Analog Science Fiction and Fact

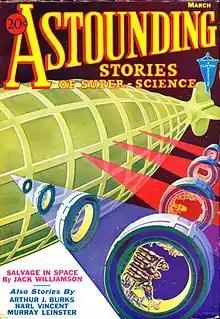
The cover of the March 1933 "Astounding", by Wesso, originally painted to illustrate E.E. Smith's "Triplanetary"

The first incarnation of "Astounding" was an adventure-oriented magazine: unlike Gernsback, Bates had no interest in educating his readership through science. The covers were all painted by Wesso and similarly action-filled; the first issue showed a giant beetle attacking a man. Bates would not accept any experimental stories, relying mostly on formulaic plots. In the eyes of Mike Ashley, a science fiction historian, Bates was "destroying the ideals of science fiction". One historically important story that almost appeared in "Astounding" was E.E. Smith's "Triplanetary", which Bates would have published had "Astounding" not folded in early 1933. The cover Wesso had painted for the story appeared on the March 1933 issue, the last to be published by Clayton.